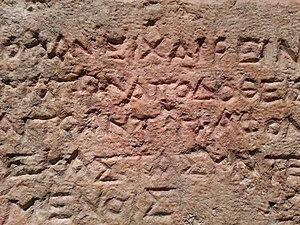
La stèle d'Héliodore est une stèle en calcaire rosé portant une inscription en grec. Elle rapporte trois correspondances entre le roi Séleucos IV, son ministre Héliodore et deux officiels séleucides, Dorymenes et Diophanes. L'inscription principale concerne la nomination d'un administrateur pour les sanctuaires de la satrapie de Cœlé-Syrie et de Phénicie. Cette stèle est exposée au musée d'Israël à Jérusalem.